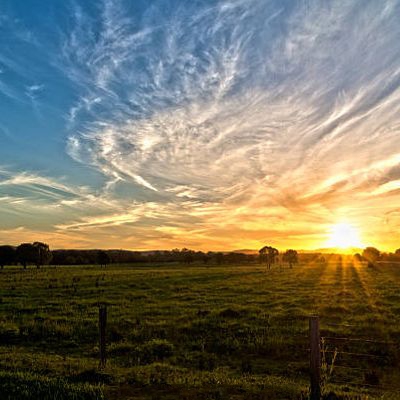
Cloud type: Cirrostratus (Cs)